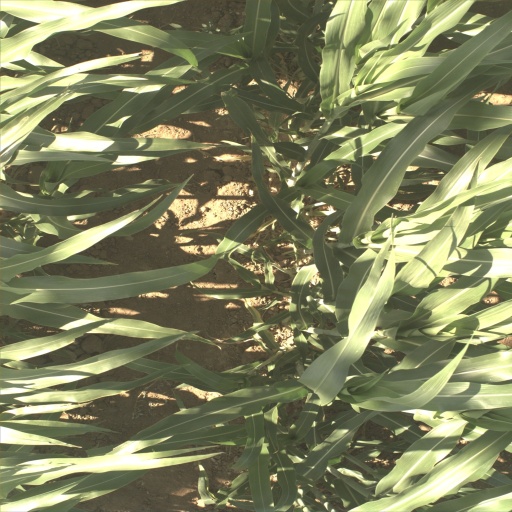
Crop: sorghum